Turkish art

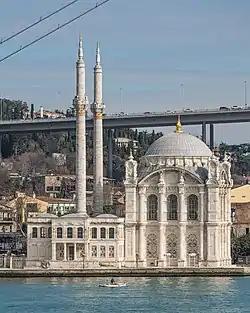
Ortaköy Mosque is a neo-baroque example of the Westernization of late Ottoman architecture

Decoration in Anatolian Seljuk architecture was concentrated on certain elements like entrance portals, windows, and the mihrabs of mosques. Stone-carving was one of the most accomplished mediums of decoration, with motifs ranging from earlier Iranian stucco motifs to local Byzantine and Armenian motifs. "Muqarnas" was also used. The madrasas of Sivas and the Ince Minareli Medrese in Konya are among the most notable examples, while the Great Mosque and Hospital complex of Divriği is distinguished by the most extravagant and eclectic high-relief stone decoration around its entrance portals and its mihrab. Syrian-style "ablaq" striped marble also appears on the entrance portal of the Karatay Medrese and the Alaeddin Mosque in Konya. Although tilework was commonly used in Iran, Anatolian architecture innovated in the use of tile revetments to cover entire surfaces independently of other forms of decoration, as seen in the Karatay Medrese.